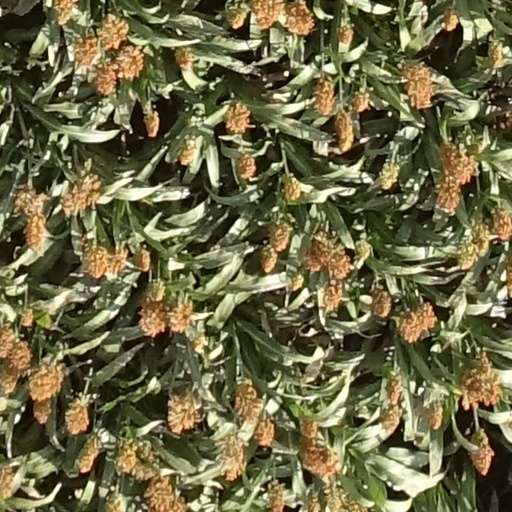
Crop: sorghum